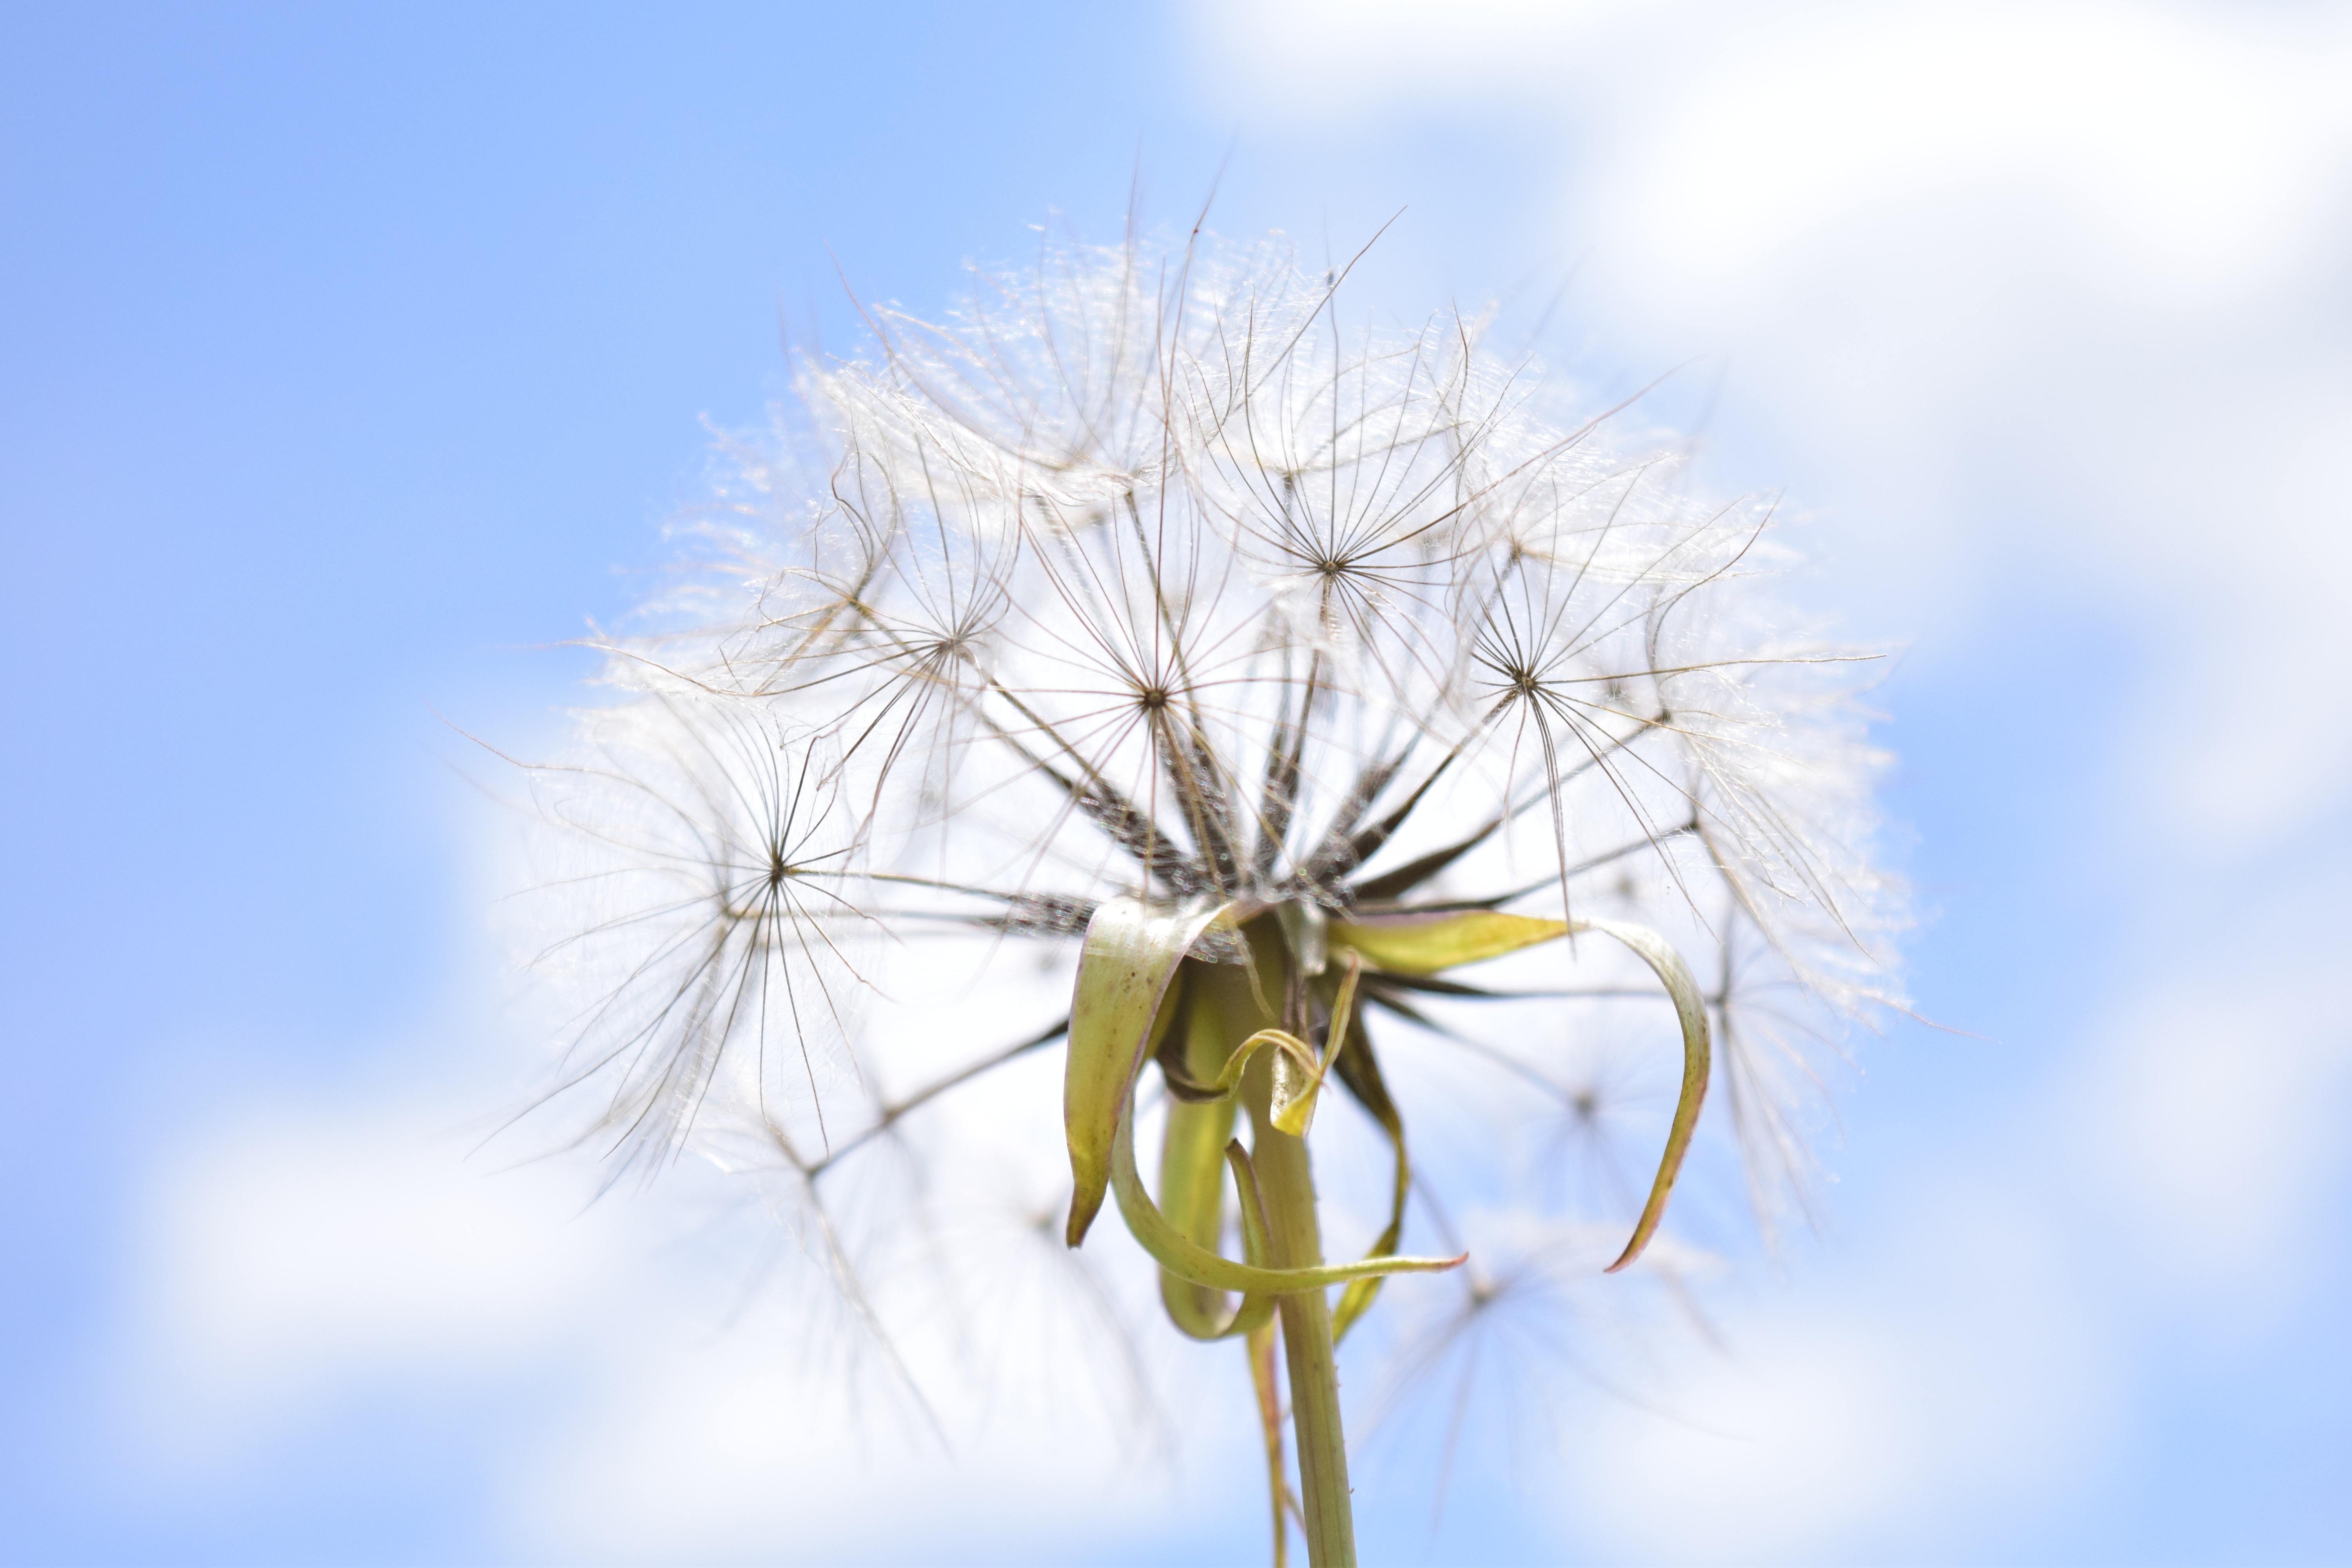
tree, nature, grass, branch, blossom, plant, sky, field, photography, meadow, dandelion, sunlight, flower, wind, summer, close, flora, blue sky, close up, seeds, clouds, macro photography, flying seeds, flowering plant, daisy family, had salsify, grass family, plant stem, land plant